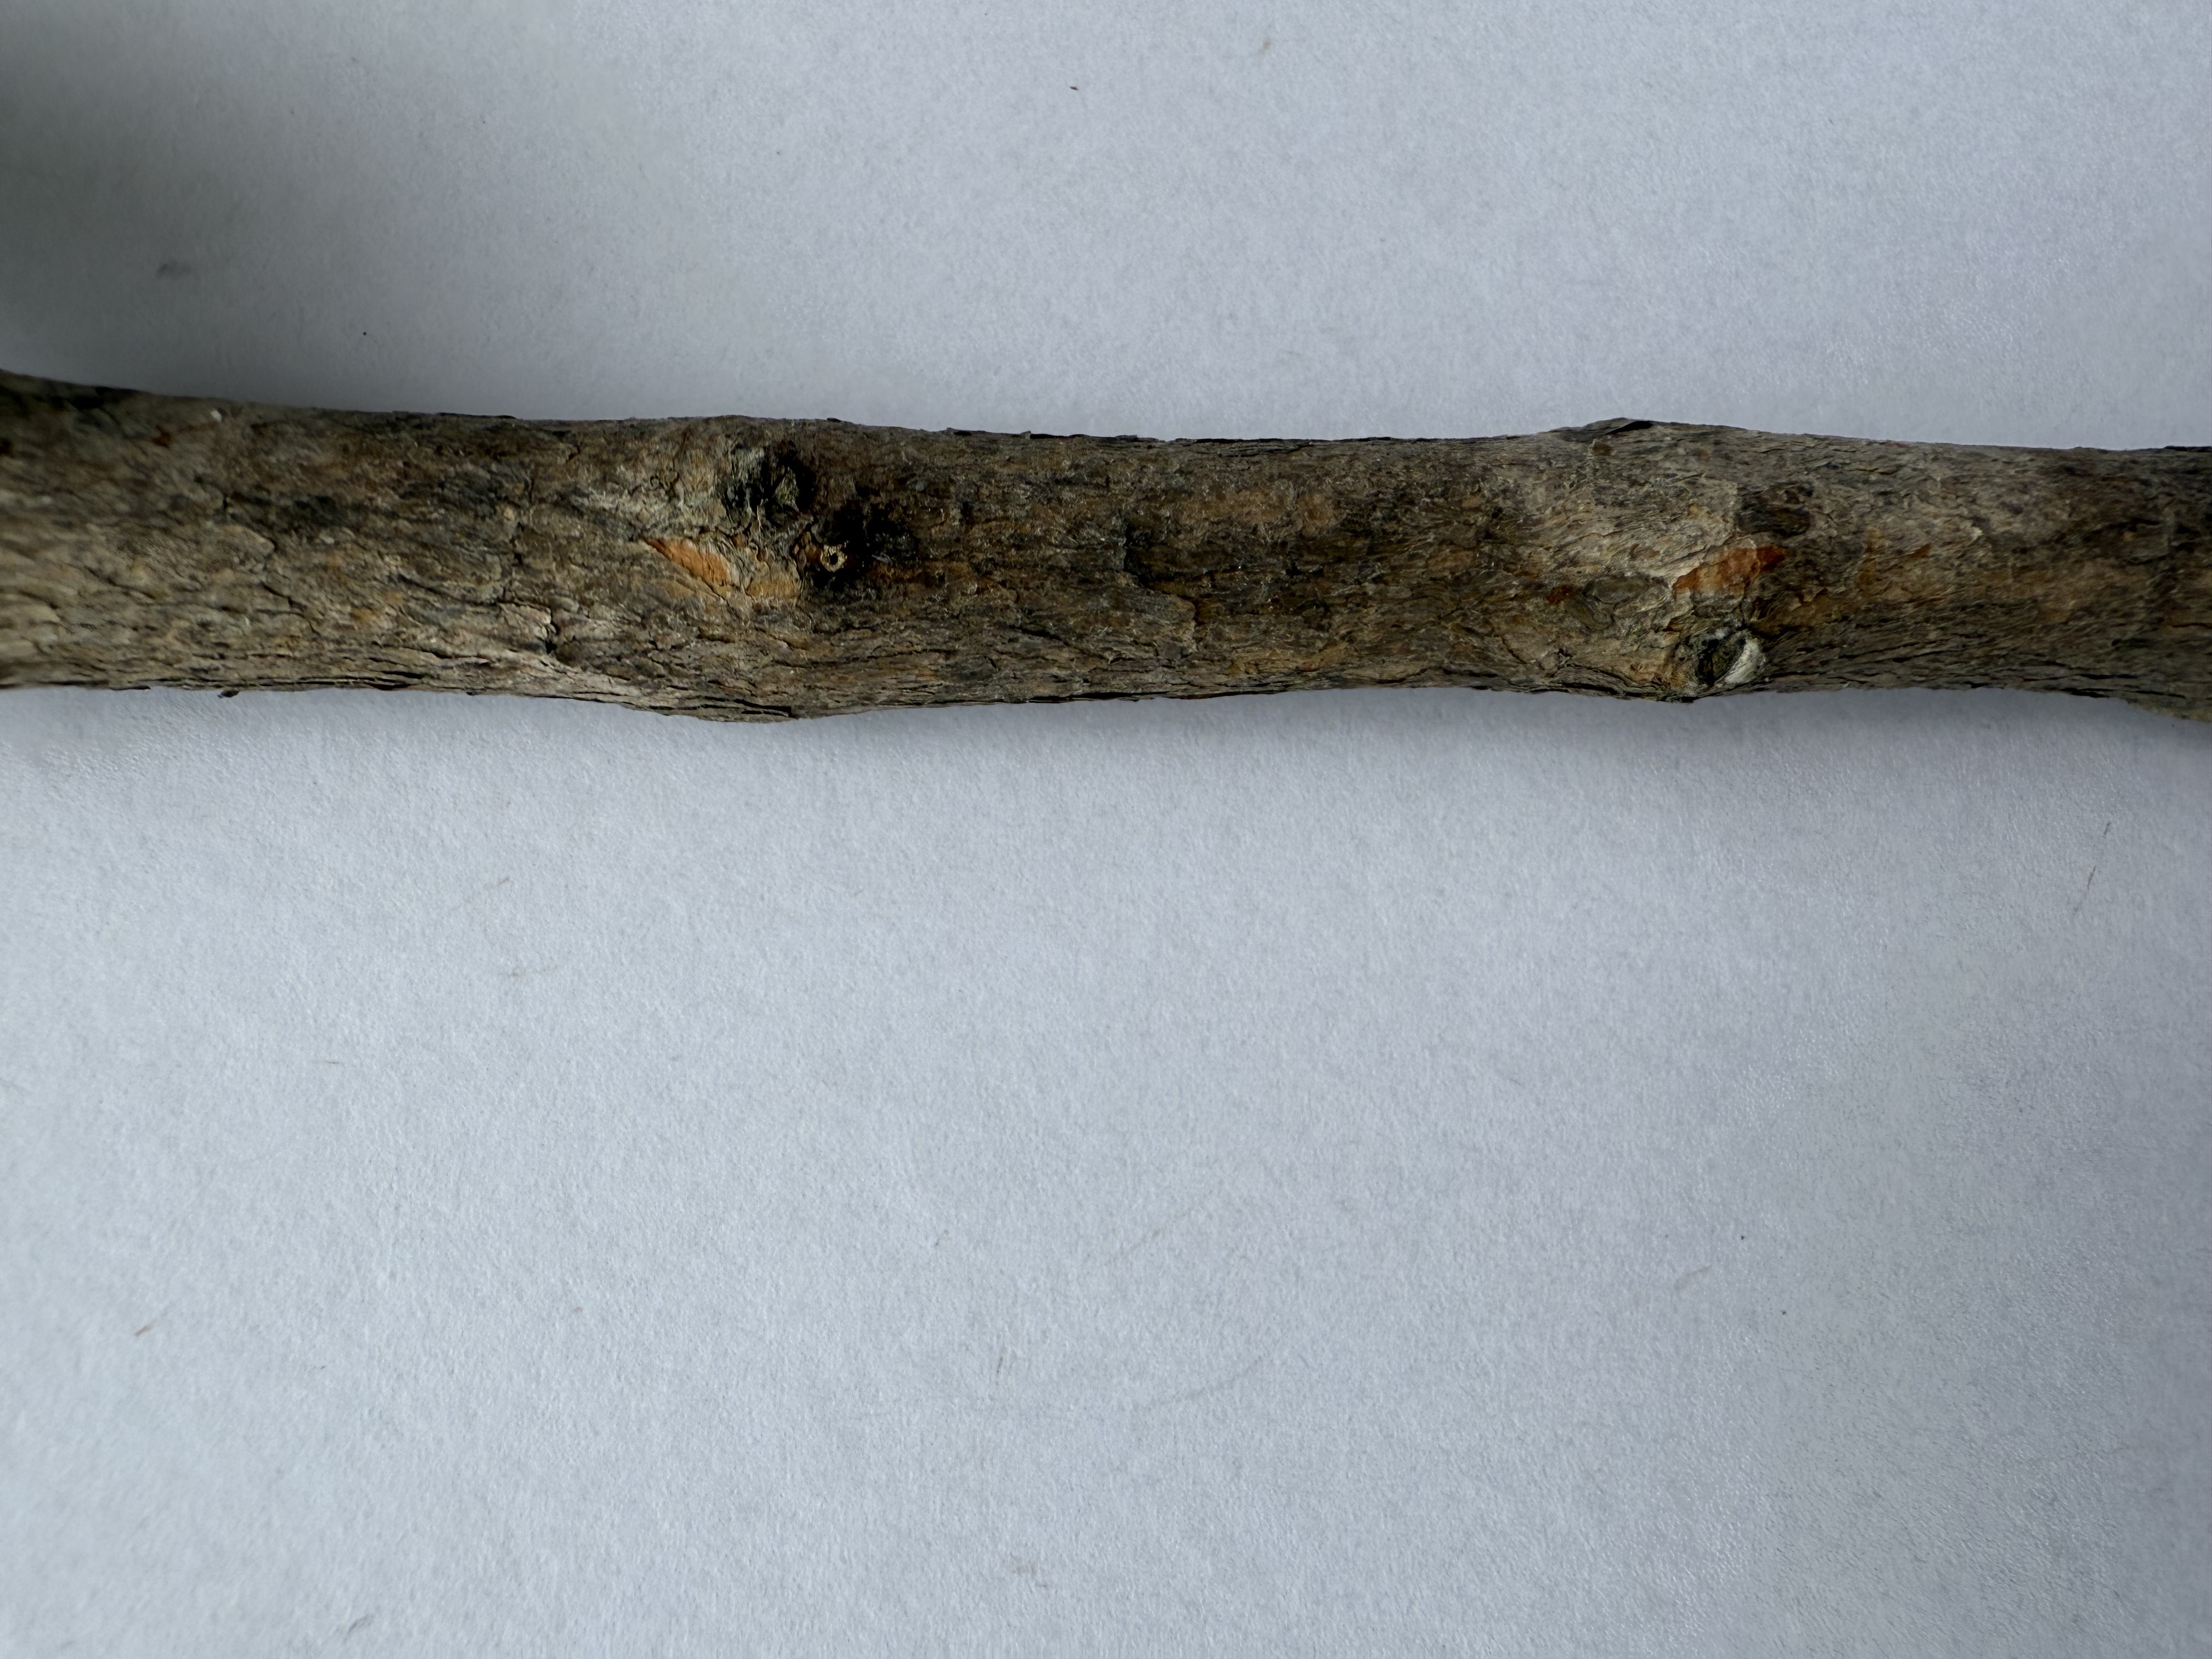
Variety: Feijoa